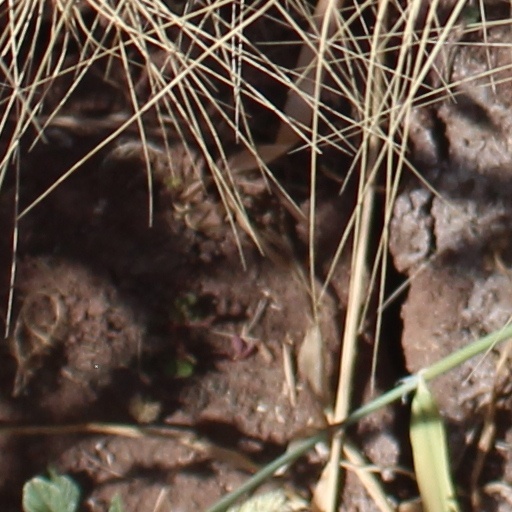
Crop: wheat